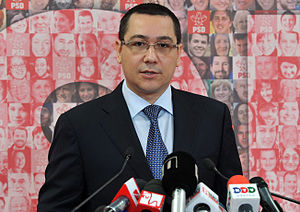
Victor Ponta
Victor Ponta (2014)
Victor Viorel Ponta er en rumænsk politiker, han var premierminister mellem 7. maj 2012 og til hans tilbagetrædelse den 5. november 2015.